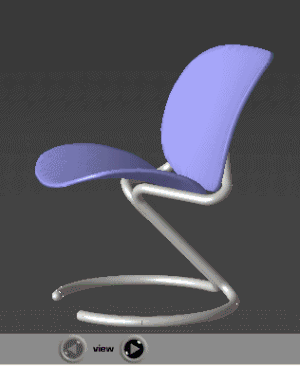
Virtual Reality Modeling Language
Eksempel på 3D-model konstrueret i VRML
Virtual Reality Modeling Language forkortet VRML er et scriptingsprog, der benyttes til beskrivelse at tredimensionelle modeller, der kan fortolkes som virtual reality af en browser, således at man virtuelt kan vende og dreje de pågældende modeller, bevæge sig rundt imellem dem og beskue dem fra alle vinkler. Sproget kan beskrive interaktion mellem objekterne samt interaktion med brugeren og kan ligesom HTML indeholde klikbare hyperlinks. Derudover kan der være indbygget multimedieelementer, og der er mulighed for at arbejde med avatarer.